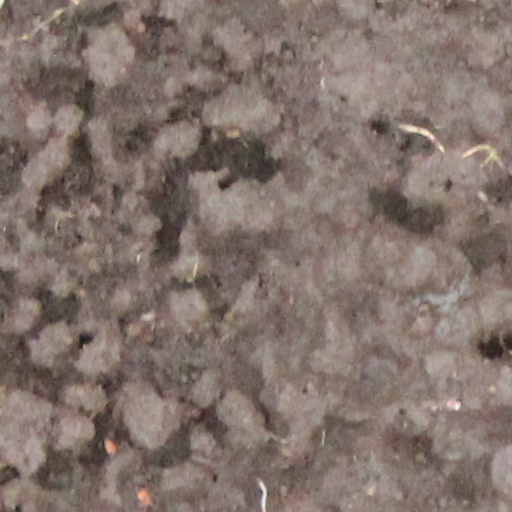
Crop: wheat